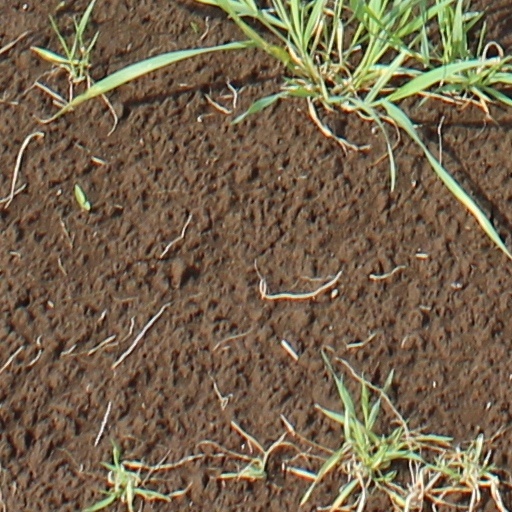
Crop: wheat